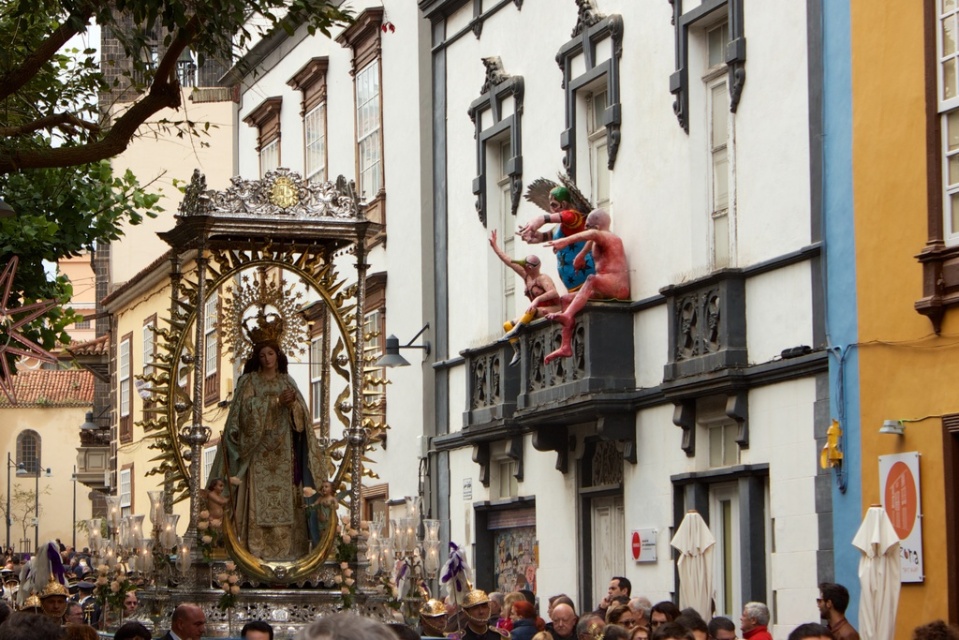
Question: Considering the relative positions of smooth flesh-colored figure at upper right and matte gold statue at center in the image provided, where is smooth flesh-colored figure at upper right located with respect to matte gold statue at center? (A) above (B) below
Answer: A